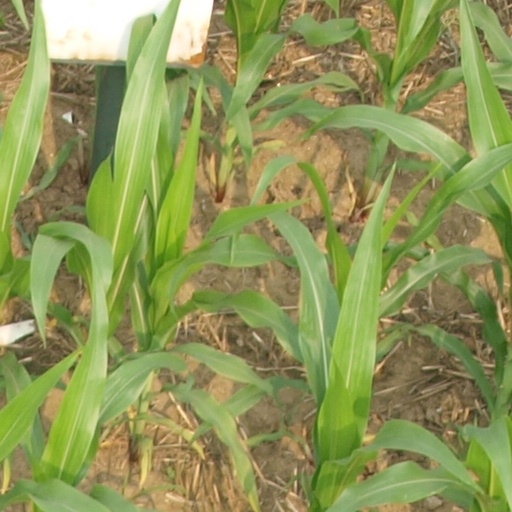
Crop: maize; corn